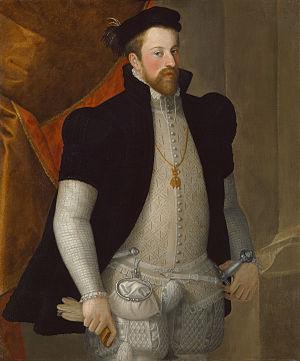
Ferdinand II, archiduc d'Autriche, comté de Tyrol et de l'Autriche antérieure, né le 14 juin 1529 et mort le 24 janvier 1595, est le fils cadet de l'empereur germanique Ferdinand Iᵉʳ et d'Anne Jagellon, princesse royale de Bohême et de Hongrie.